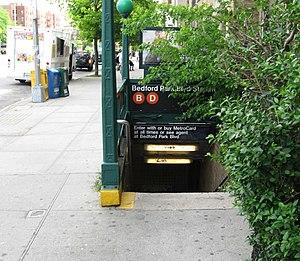
Bedford Park Boulevard est une station souterraine du métro de New York située dans le quartier de Bedford Park, dans le Bronx. Elle est située sur l'IND Concourse Line, issue de l'ancien Independent Subway System et connectée à l'IND Sixth Avenue Line et l'IND Eighth Avenue Line au sud.